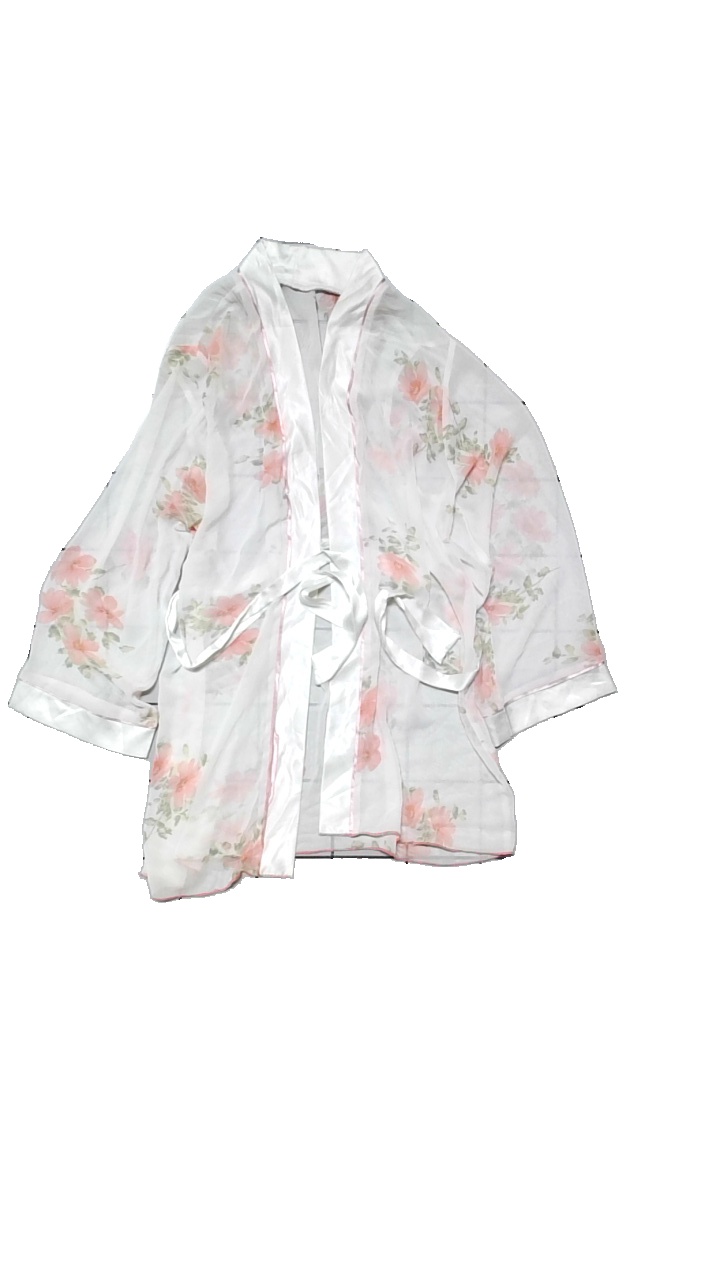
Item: Pajamas (Ladies)
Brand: Missing
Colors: Pink, Multicolor, White
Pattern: Floral print
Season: All
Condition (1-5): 4
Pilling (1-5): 4
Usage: Reuse
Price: <50